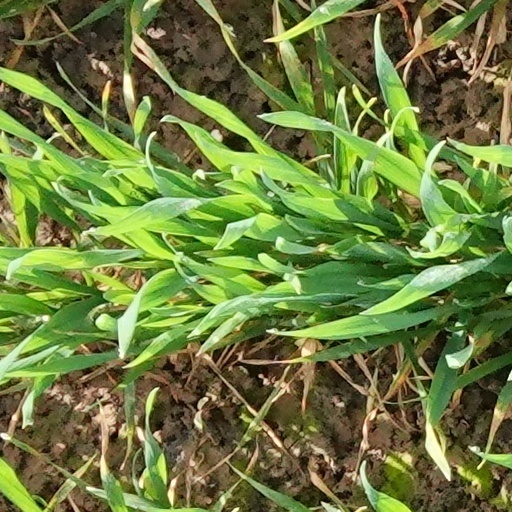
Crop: wheat